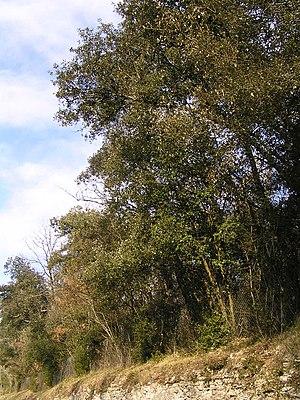
les chênes verts du site Natura 2000 de l'Antenne
Le site Natura 2000 de la vallée de l’Antenne est une zone spéciale de conservation située en Charente-Maritime et en Charente, dans la vallée de l’Antenne, affluent de rive droite de la Charente. Il couvre l’ensemble de la rivière et la majeure partie de ses affluents, dont le Briou.